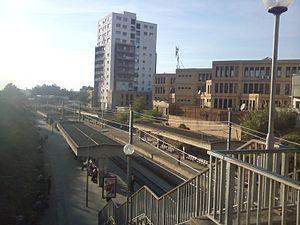
Gare ferroviaire de la ville de Boumerdès, Algérie.
Boumerdès, anciennement Rocher Noir pendant la colonisation française, est une commune de la wilaya de Boumerdès, dans la daïra de Boumerdès, dont elle est le chef-lieu, située à 45 km à l'est d'Alger et à 52 km à l'ouest de Tizi Ouzou.